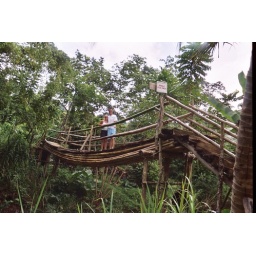
bamboo bridge over river